Inulinase

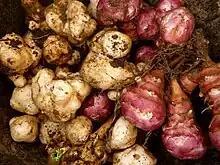
Jerusalem artichokes, native to North America

As a catalytic enzyme, either endo- or -exo inulinase destroys the bonds of one fructose attached to the inulin chain. Various affinities depending on the environment will affect how the inulinase interacts with the inulin. It functions efficiently between 40-80 degrees Celsius, although depending on the source of the enzyme, it can go as low as 30 degrees Celsius and still work well.